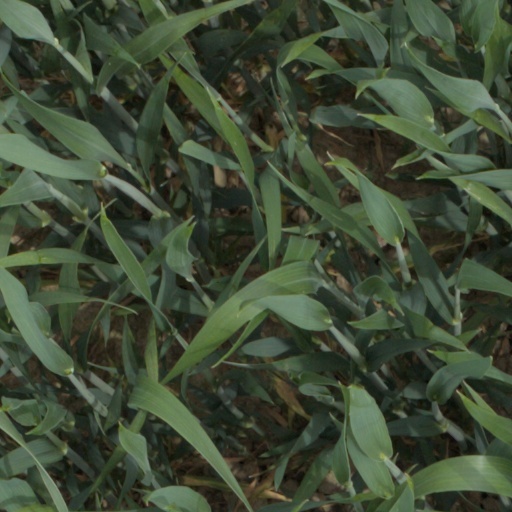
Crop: wheat